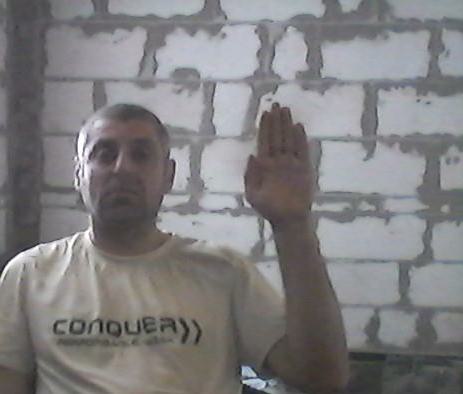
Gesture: stop